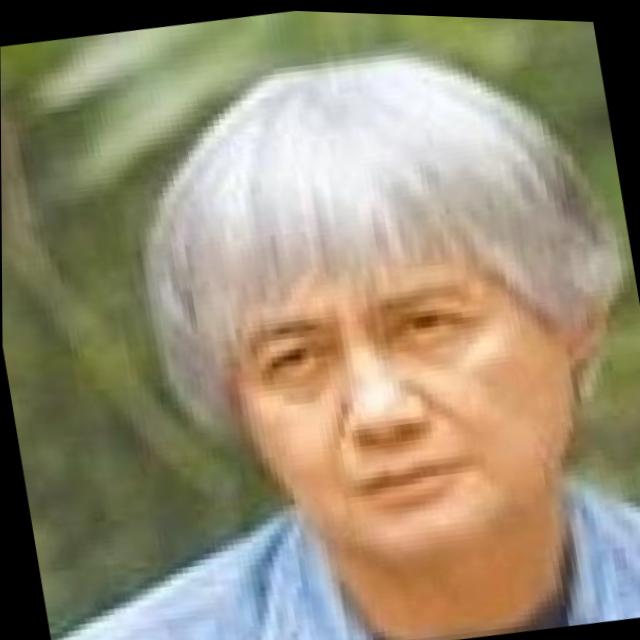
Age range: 45-64